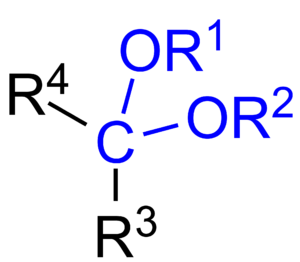
Les acétals et les cétals sont une classe de composés comprenant respectivement la séquence :